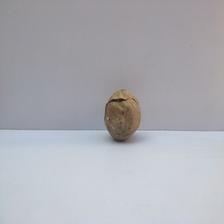
Size: Spoiled